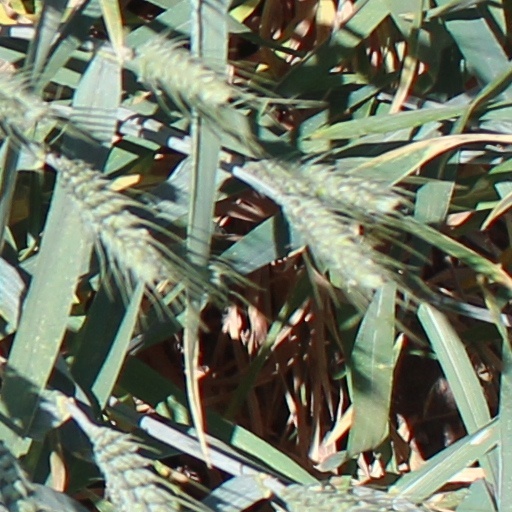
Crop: wheat